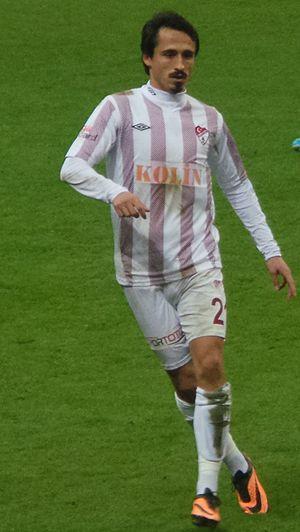
Serdar Özkan est un footballeur turc né le 1ᵉʳ janvier 1987 à Düzce en Turquie. Il joue au poste de milieu de terrain dans le club de Bursaspor.